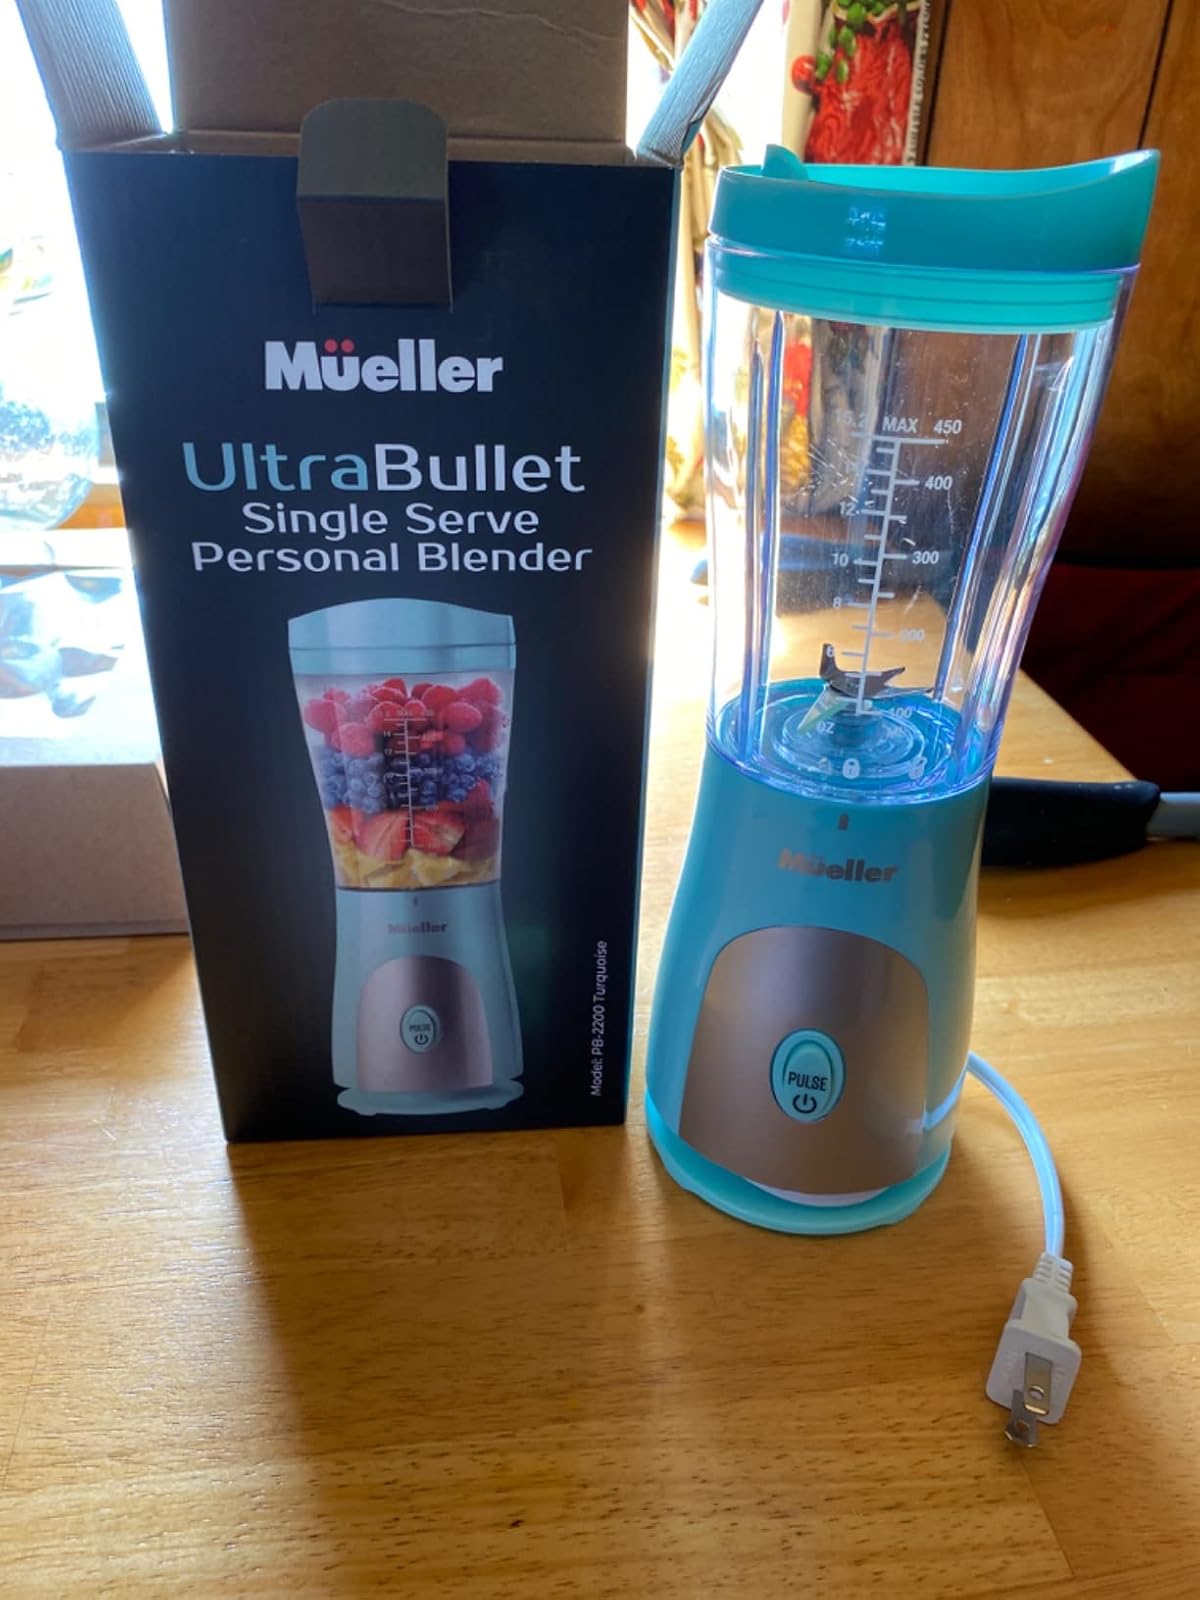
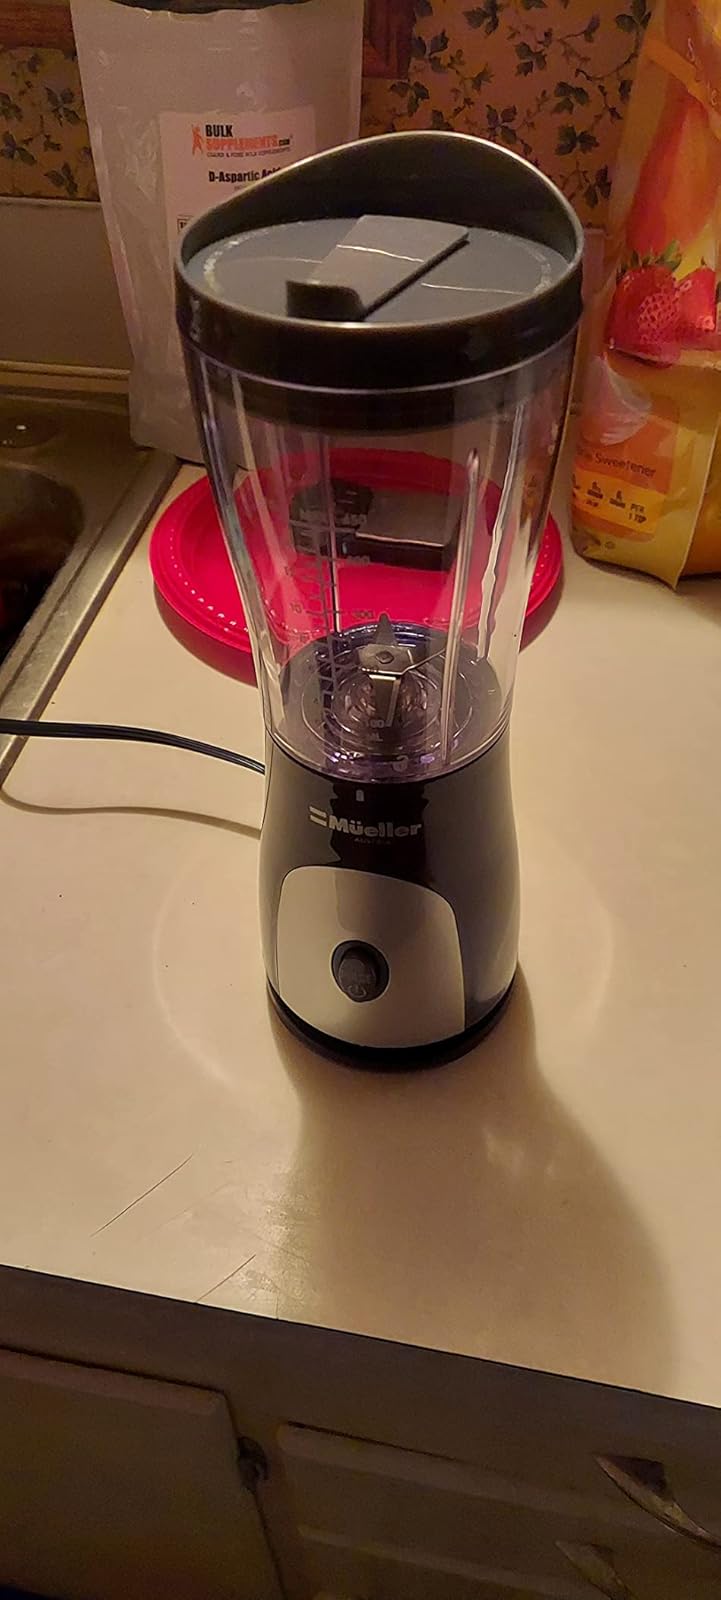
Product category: items_blender
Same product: no